Brainstem glioma

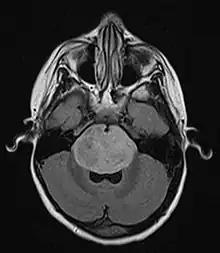
Brain stem glioma. MRI axial, with contrast

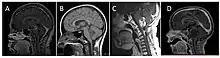
Classification of brainstem gliomas by MRI appearance.

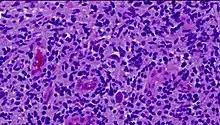
Histopathology of a brainstem glioma.

A brainstem glioma is a cancerous glioma tumor in the brainstem. Around 75% are diagnosed in children and young adults under the age of twenty, but have been known to affect older adults as well. Brainstem gliomas start in the brain or spinal cord tissue and typically spread throughout the nervous system.